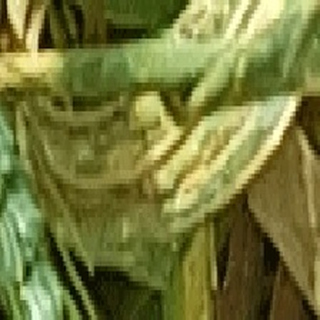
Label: wheat_yellow_rust